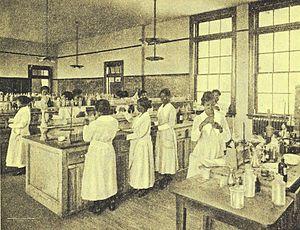
L'université Tuskegee est un établissement faisant partie des universités américaines historiquement noires fondé en 1881 à Tuskegee dans l'Alabama, sous le nom du Tuskegee Institute dans l'Alabama et pour devenir en 1985 l'université Tuskegee.